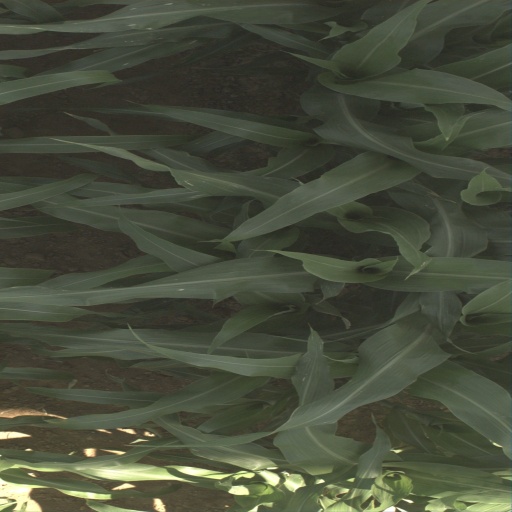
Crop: sorghum